Mohamed Konaté (footballer, born 1992)

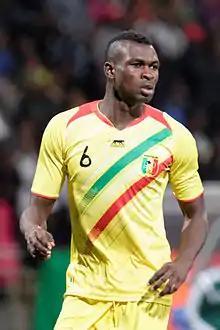
Konaté with Mali in 2015

Mohamed Oumar Konaté (born 20 October 1992) is a Malian professional footballer who plays as a centre-back. He previously played for Djoliba de Bamako in Mali, for Moroccan side Nahdat Berkane and for Tunisian clubs Étoile du Sahel and CS Chebba.